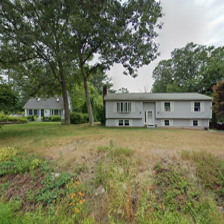
Label: streetView